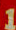
Number: 1